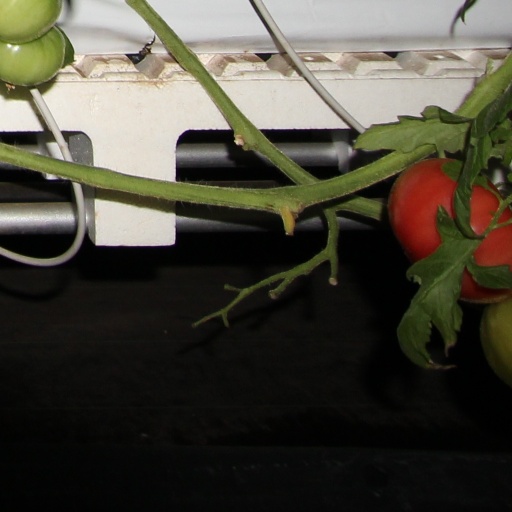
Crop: tomato